Parc fermé

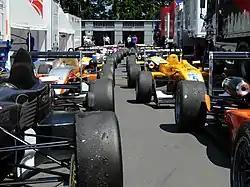
Formula 3 "parc fermé".

Parc fermé, literally meaning "closed park" in French, is a secure area at a motor racing circuit where the cars are kept at some times during a race meeting in order to prevent modifications.